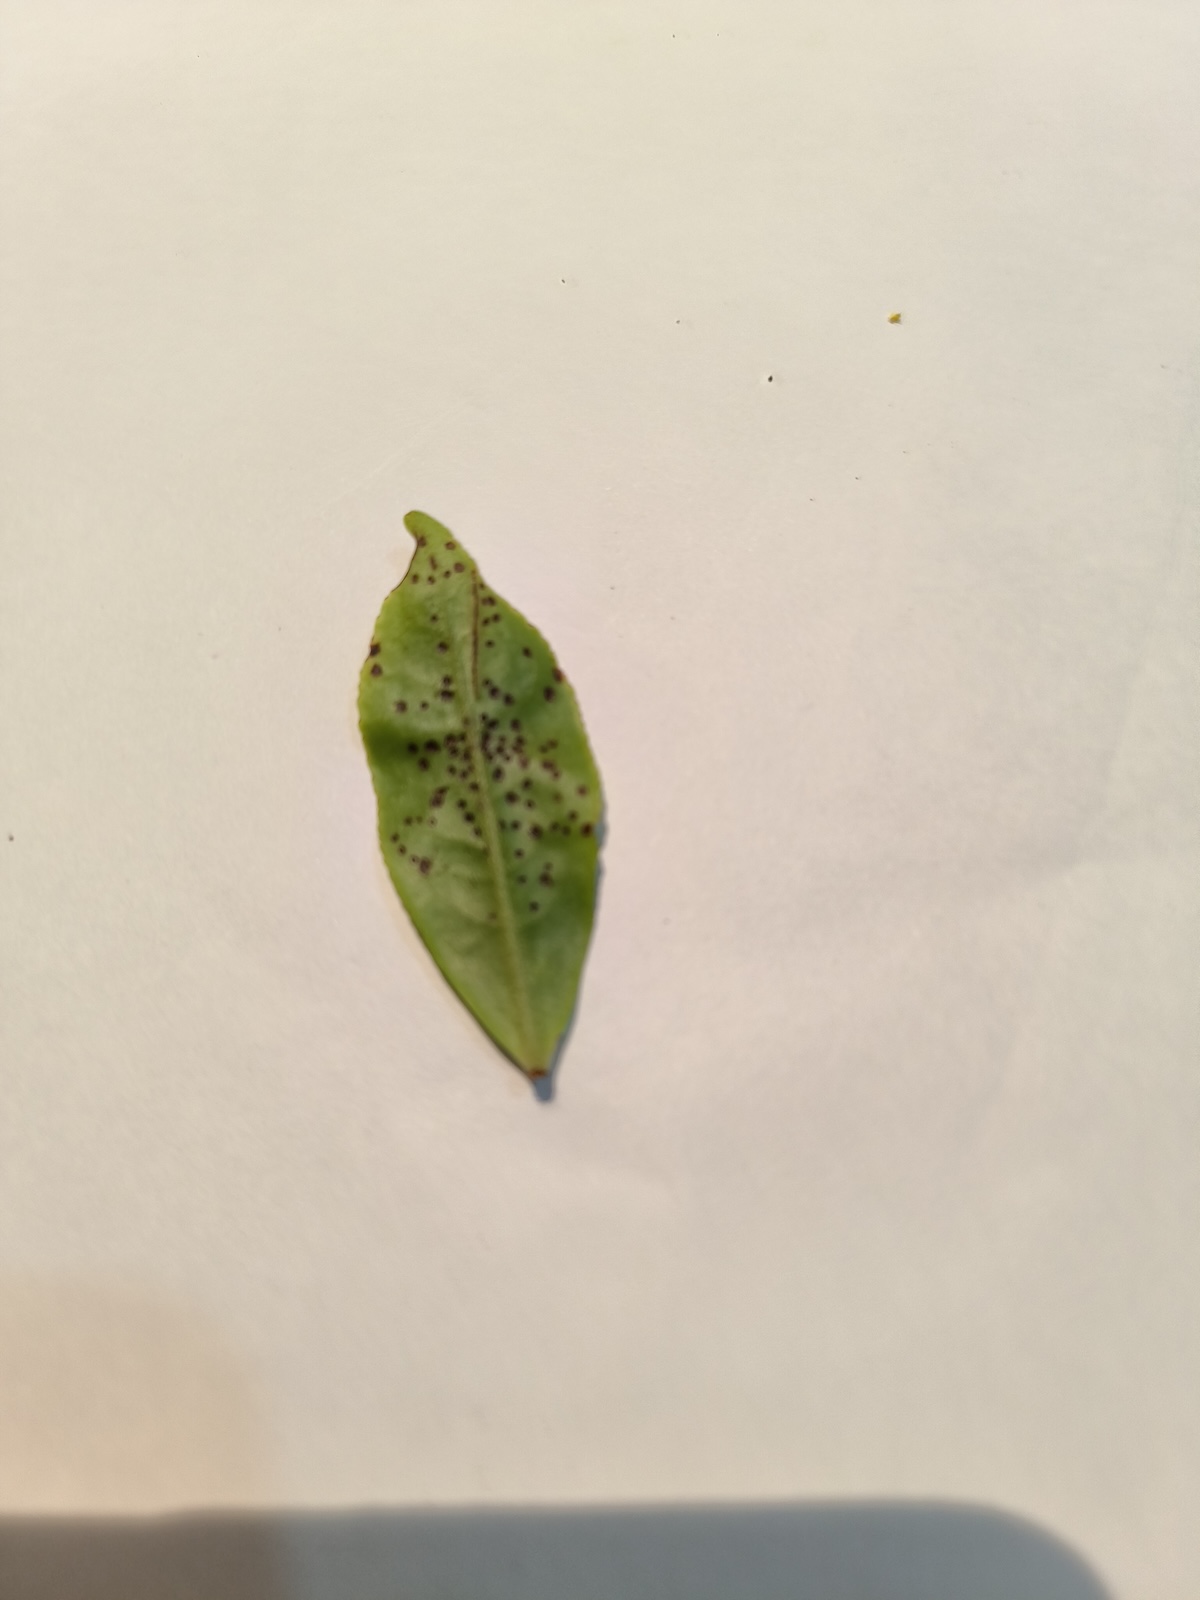
Label: Helopeltis